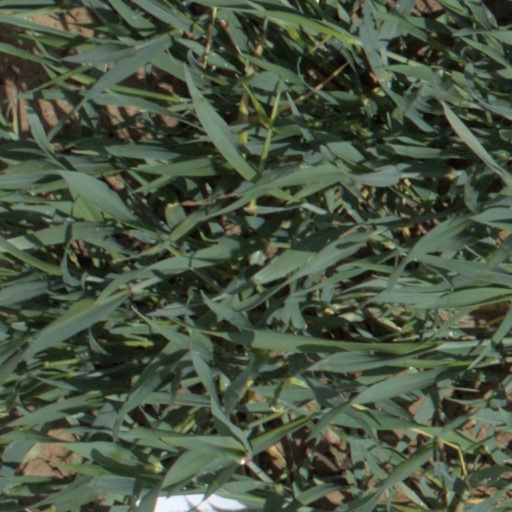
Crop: wheat